Paleontology in Wyoming

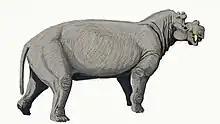
"Uintatherium".

In 1940 C. L. Gazin led an expedition into Wyoming on behalf of the Smithsonian Institution. Their biggest find was a nearly complete skeleton of "Uintatherium". Fossils of "Unitatherium" are relatively common, but the specimen uncovered by Gazin's expedition was exceptionally complete and in high quality preservation. The only parts missing from the skeleton were the neck vertebrae, part of one forelimb, and a hindlimb. The fossil was discovered on a steep hillside slope. To remove the remains from their place of preservation, the team had to drive a truck up a dry creek bed and physically drag the remains out on canvas. The fossils were so numerous and massive that they filled four crates, each weighing 500 pounds. After being packaged into the crates the bones were shipped to Washington, D.C.